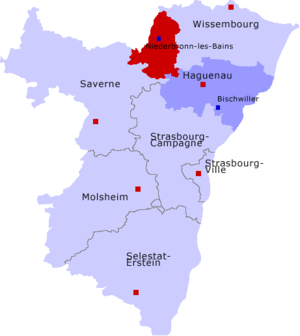
Le canton de Niederbronn-les-Bains est une ancienne division administrative française, située dans le département du Bas-Rhin, en région Grand Est.